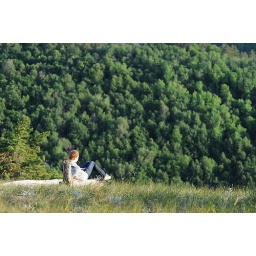
Girl sitting on a high hill near the steep in Russian National Park &amp;quot;Samara Luka&amp;quot;